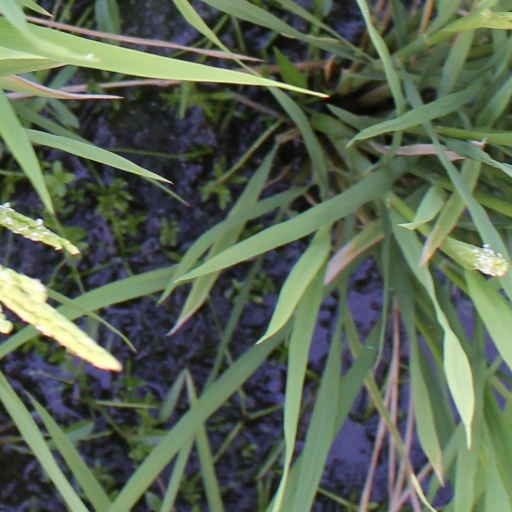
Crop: rice